Land ownership in Turkey

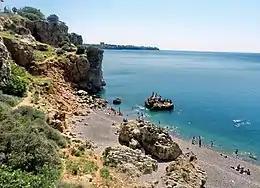
Turkish Riviera is the most popular destination of foreign purchases in Turkey.

Land ownership in Turkey had been constrained by the Ottoman Empire in the 19th century. This was to prevent foreigners from competing with natives for desirable property. This policy was continued when Turkey became independent in the early 20th century. The policy was relaxed during the 21st century.